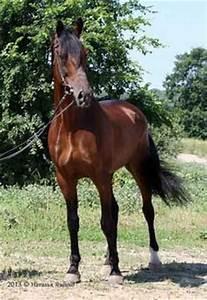
horse